Seagrove, North Carolina

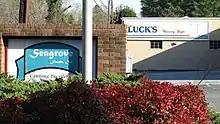
Luck's Cannery in Seagrove

Seagrove has a tradition in food products, and was home for many years to Luck's Incorporated, founded in the 1950s as Mountain View Cannery in the 1950s by Ivey B. Luck, Alfred Spencer & H. Clay Presnell. When Spencer and Presnell sold out to Luck, the establishment became known as Luck's. Luck's specialized in pinto beans and other canned vegetables and food products, and employed many Seagrove families. Bought out by American Home Products and then later by Conagra Foods and Arizona Canning Company, the Luck's plant closed in 2002. Currently, the plant is being used as the towns police station as well as being used for the "Celebration of Seagrove Potters" every November, and other local events.